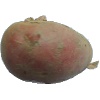
Label: Potato Red 1